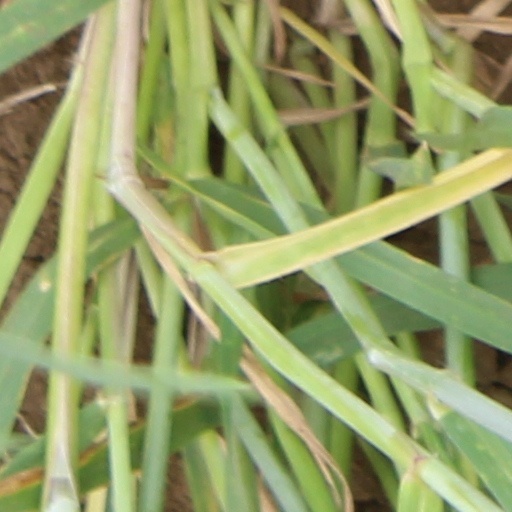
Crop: wheat